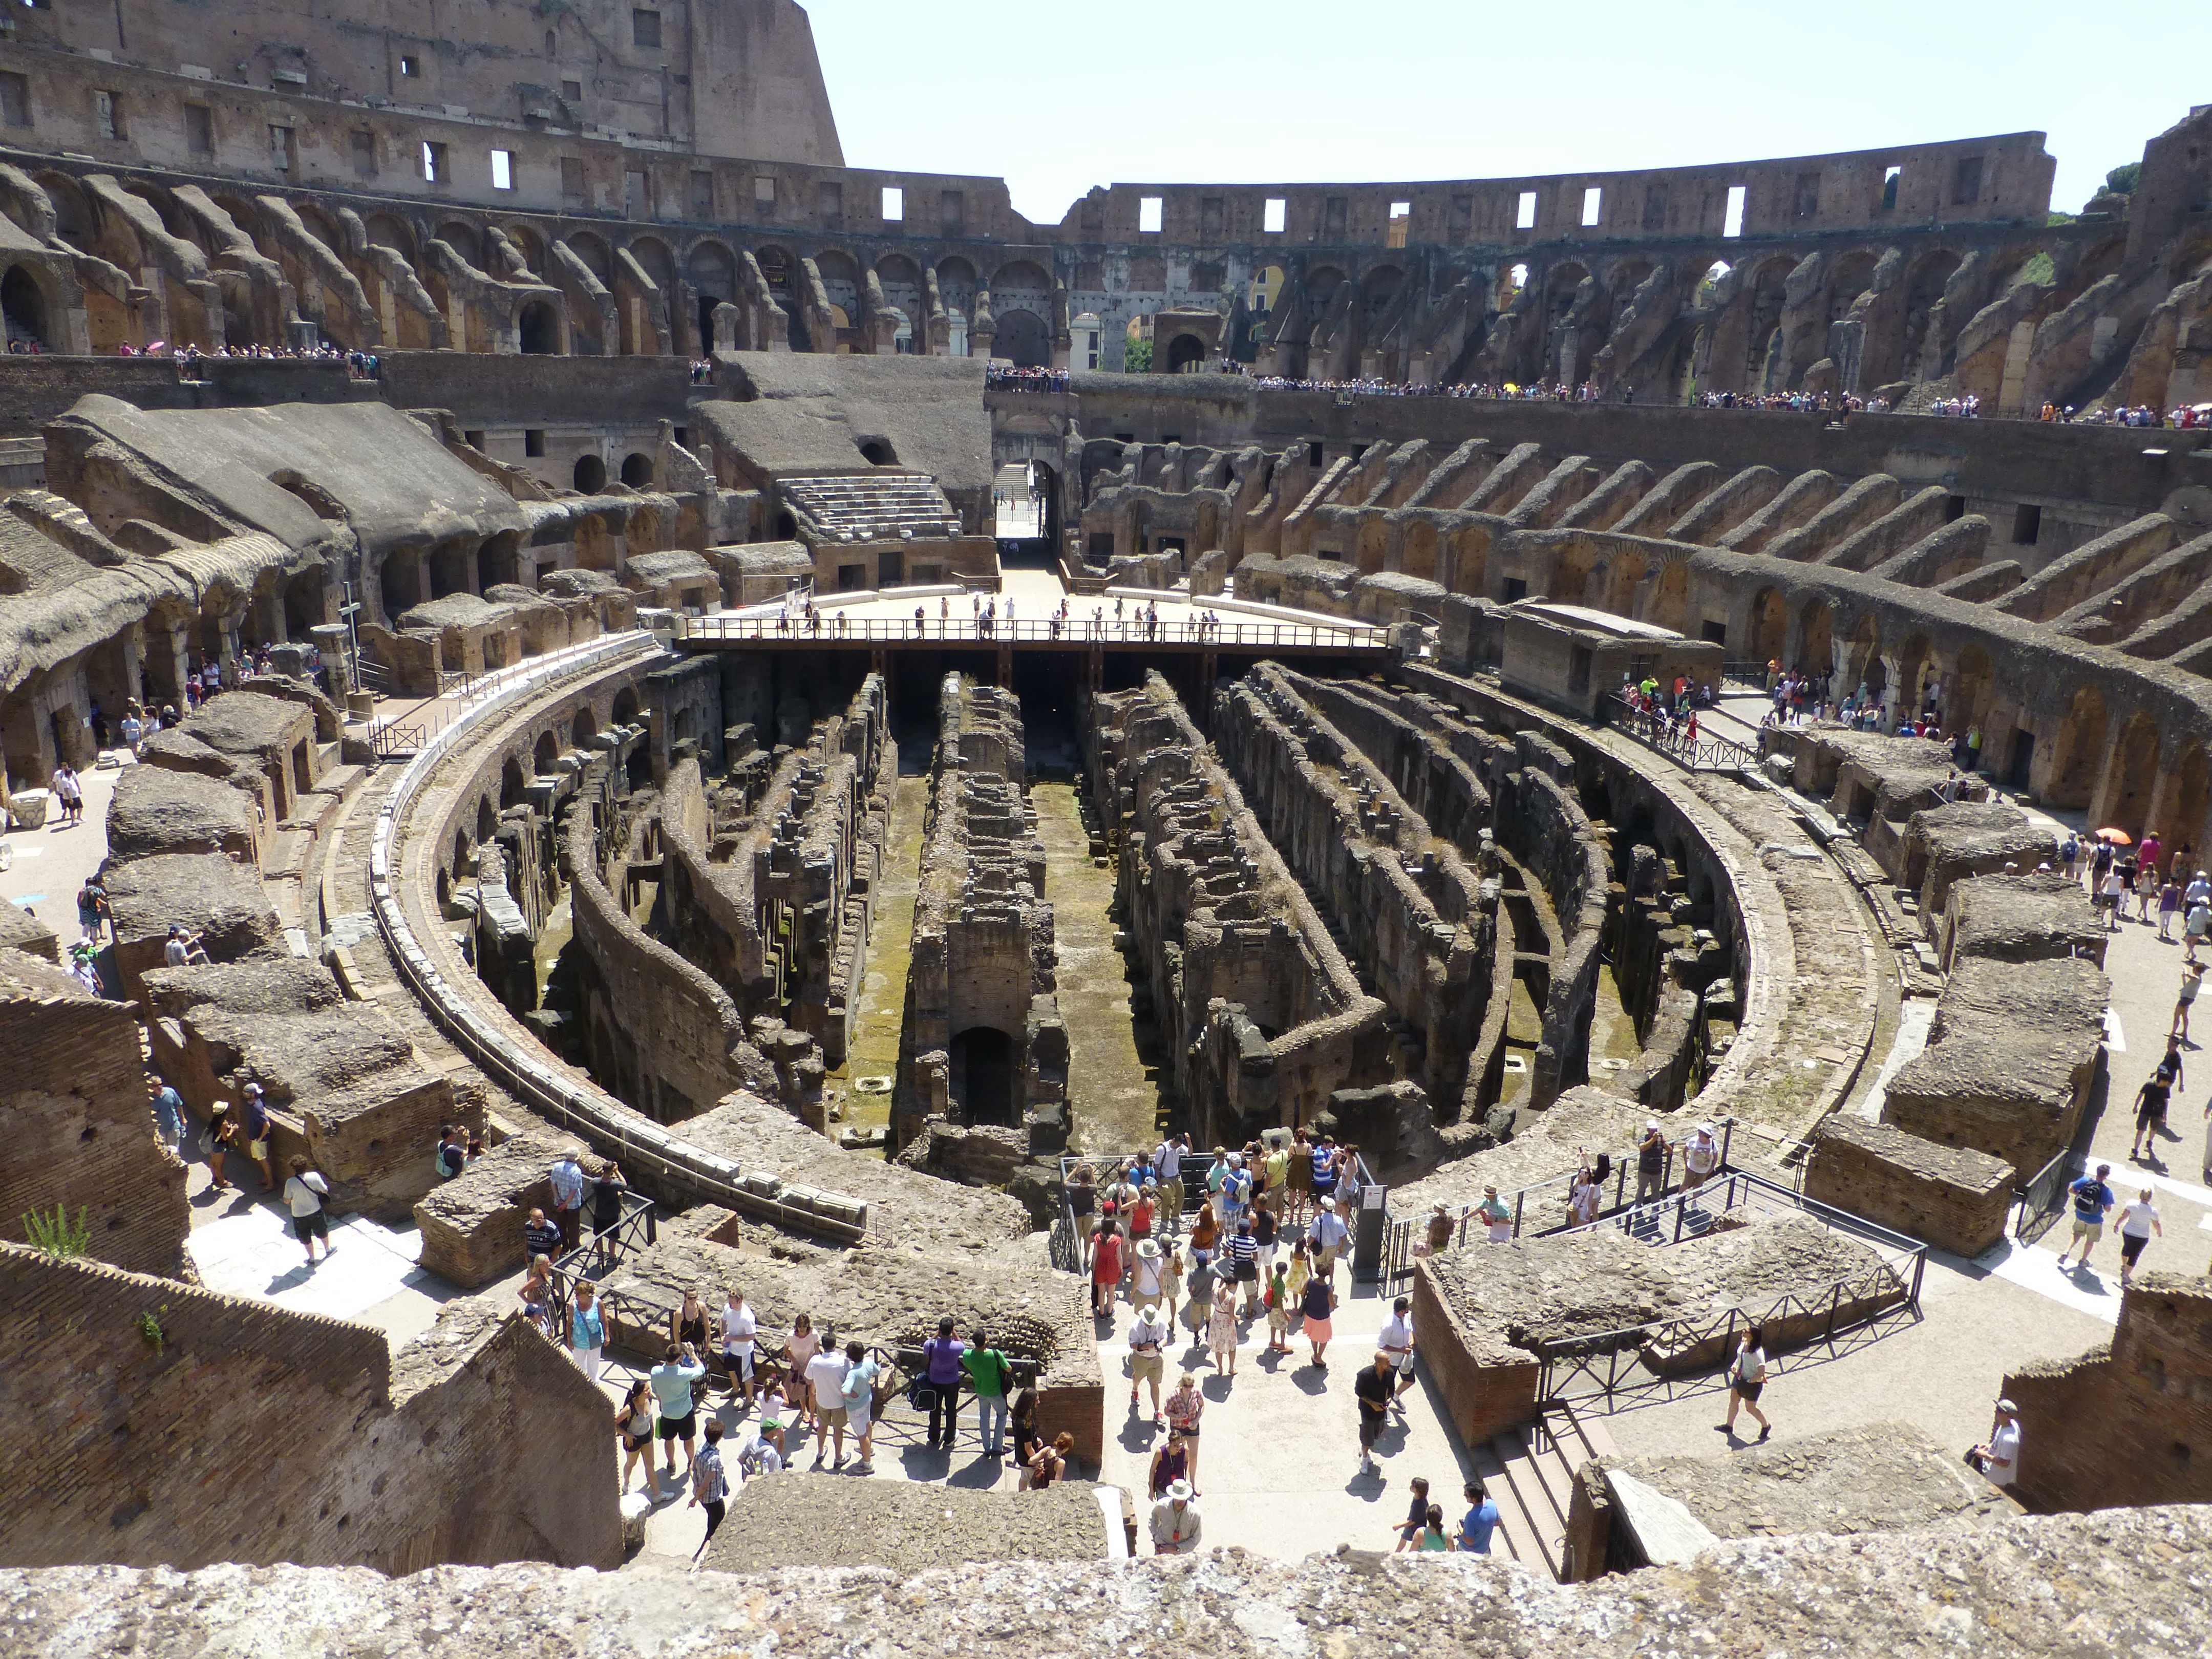
architecture, structure, monument, italy, historic, tourism, stadium, arena, rome, amphitheatre, bullring, amphitheater, gladiator, coliseum, aerial photography, ancient history, mecca, geographical feature, sport venue